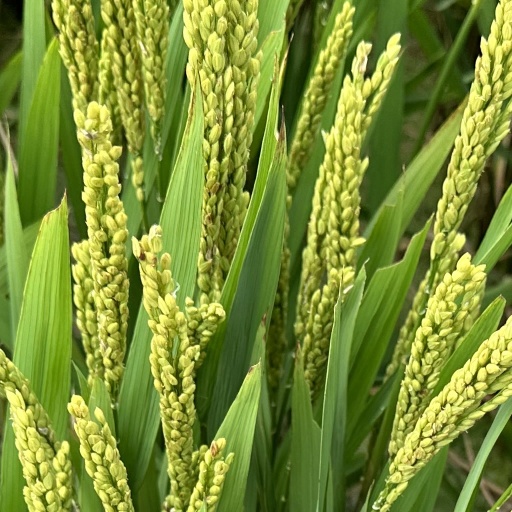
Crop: rice